Caetano City Gold

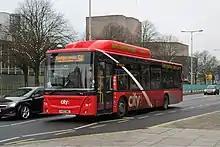
A 2013 Caetano EcoCity operated by Plymouth Citybus

24 City Golds on diesel-powered Volvo B7RLE chassis entered service with Carris in Lisbon in 2009, followed later that year by a further 20 EcoCity buses on CNG-powered MAN NLxx3F chassis. Further example of the EcoCity, with facelifted bodywork to match the recently launched electric model, entered service in Lisbon and Porto between 2018 and 2021.